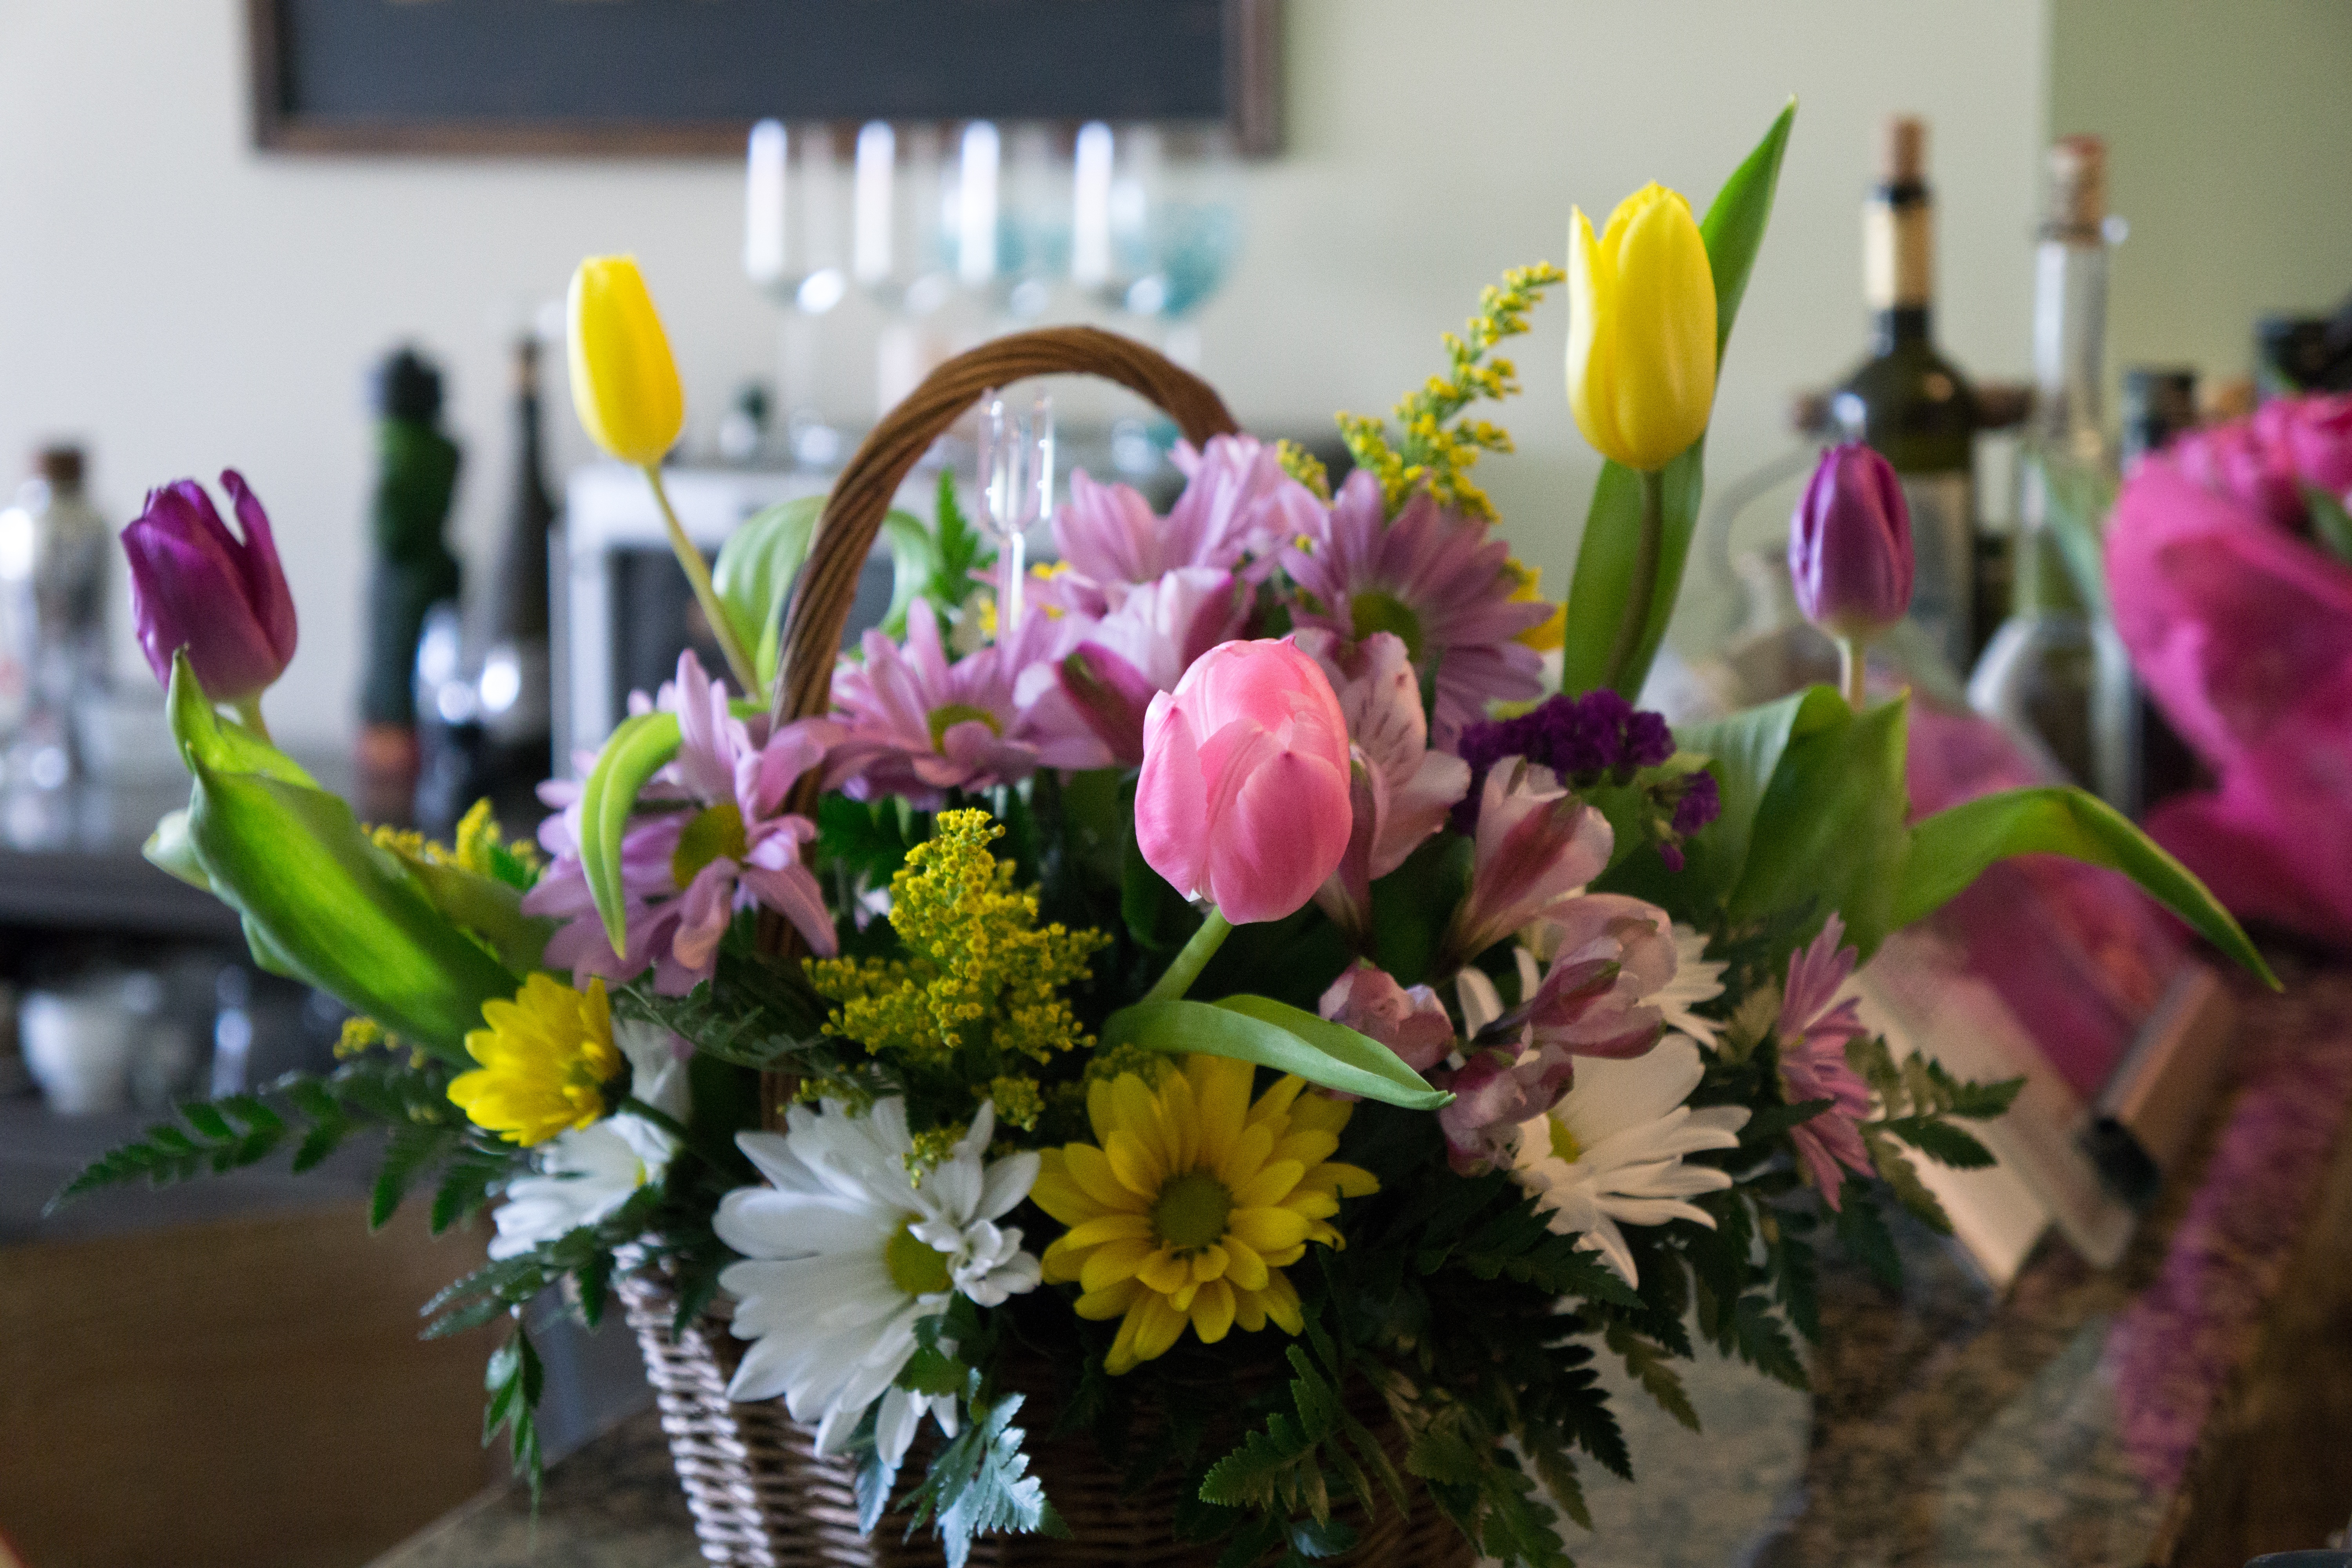
plant, flower, flora, art, floristry, retail, flowering plant, flower bouquet, cut flowers, floral design, centrepiece, land plant, flower arranging